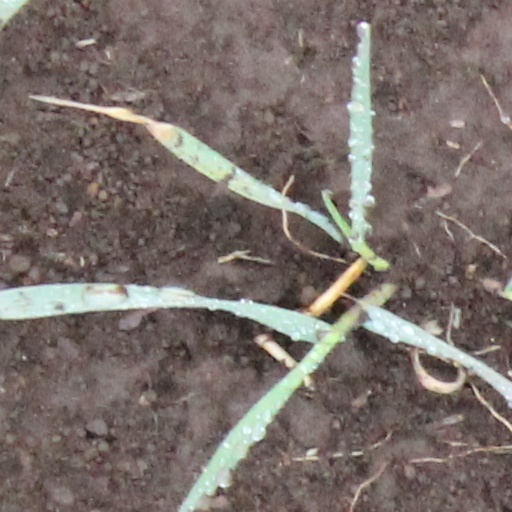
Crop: wheat